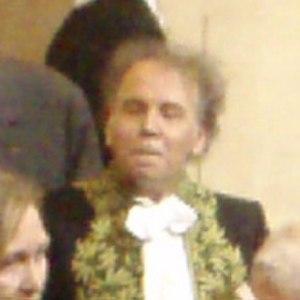
Angelo Rinaldi, né le 17 juin 1940 à Bastia, est un écrivain et critique littéraire français, élu à l'Académie française en 2001.
Le prix Jean-Freustié est un prix littéraire français créé en 1987 à l'initiative de Nicole Chardaigne-Vitoux. Frédéric Vitoux et Bernard Frank ont rassemblé autour de Christiane Teurlay-Freustié un jury composé de romanciers, journalistes et amis de l'écrivain et éditeur Jean Freustié soucieux de perpétuer sa mémoire. Il récompense un écrivain de langue française pour une œuvre en prose : roman, nouvelles, autobiographie, biographie ou essai. Le prix est décerné chaque année au printemps.
Cet article présente la liste des membres de l'Académie française, rangée par ordre chronologique de leur élection à chaque fauteuil. Cette liste est précédée d'une liste réduite portant uniquement sur les membres actuels et présentée successivement selon quatre modes de rangement : par ordre alphabétique, par numéro de fauteuil, par date d'élection et par date de naissance.